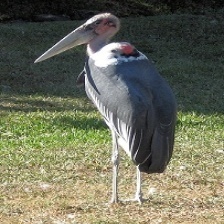
Species: MARABOU STORK
Scientific name: LEPTOPTILOS CRUMENIFER
ImageNet parent category: white_stork